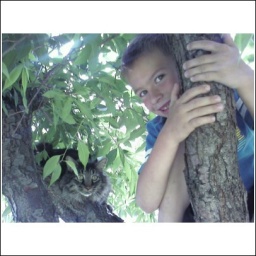
Levi and Dragon in the tree in front of my sisters house